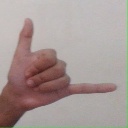
अक्षर: द